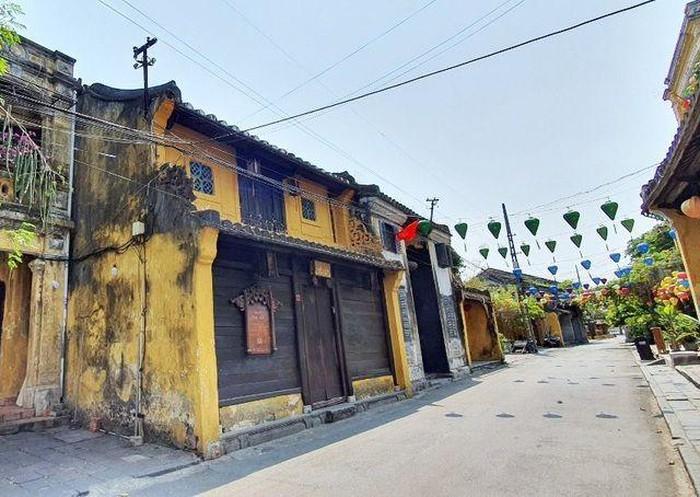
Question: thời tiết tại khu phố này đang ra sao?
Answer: thời tiết tại khu phố này đang nắng